Porto Flavia

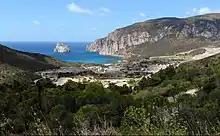
The Masua mines

Porto Flavia is a sea harbor located near Nebida in the Iglesias comune of South Sardinia in Italy. Built in the year 1923–24, it served as the mineral production hub of Masua in the west coast of the Sardinian Iglesiente area. It is named after Flavia Vecelli, the daughter of the harbor's engineer and designer Cesare Vecelli. The harbor's characteristics make it unique in the world, and at the time of its construction it was an outstanding engineering feat.